Emmet M. Walsh

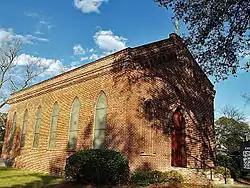

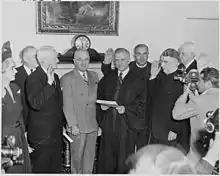

The eighth of eleven children, Emmet Walsh was born on March 6, 1892, in Beaufort, South Carolina, to Thomas and Wilhelmenia (née Jennemann) Walsh. In 1906, his family moved to Savannah, Georgia.